Bomaderry Aboriginal Children's Home

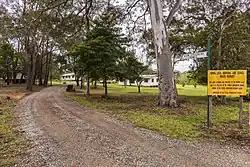

Bomaderry Aboriginal Children's Home is a heritage-listed former Institutional home for Aboriginal children and now Nowra Local Aboriginal Land Council offices at 59 Beinda Street, Bomaderry, in the South Coast region of New South Wales, Australia. It was designed by United Aborigines Mission and built from 1908. It was also known as Bomaderry Children's Home; Bomaderry Babies Home; and United Aborigines Mission Home. The property is owned by Nowra Local Aboriginal Land Council. It was added to the New South Wales State Heritage Register on 17 February 2012.